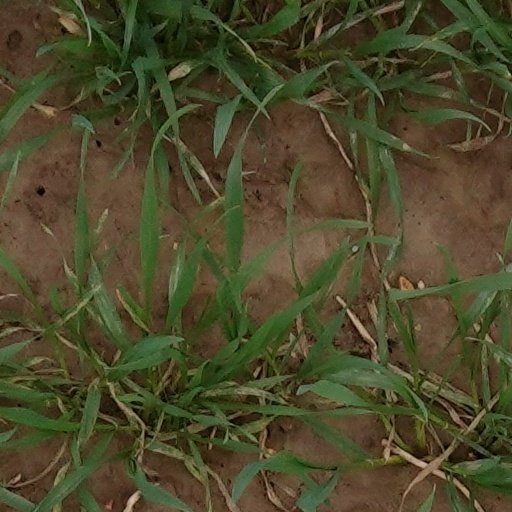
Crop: wheat